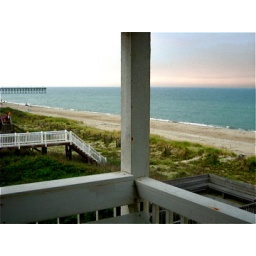
The sky, ocean, beach from our ocean front beach house vantage point in Holden Beach, North Carolina, 2008